History of the Dominican Republic

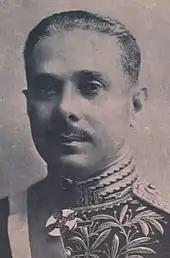
Rafael Trujillo

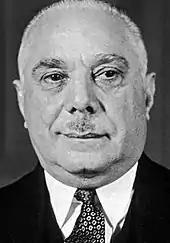
Rafael Trujillo in 1952

The Dominican Congress elected Dr. Francisco Henríquez y Carvajal as president, but in November, after he refused to meet the U.S. demands, Wilson announced the imposition of a U.S. military government, with Rear Admiral Harry Shepard Knapp as Military Governor.